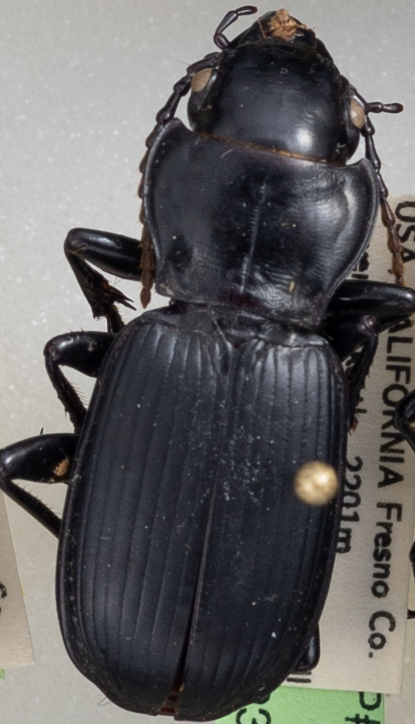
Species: Pterostichus lama
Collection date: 2022-08-02
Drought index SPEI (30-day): -2.09
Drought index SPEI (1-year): -1.034
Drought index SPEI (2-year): -2.09